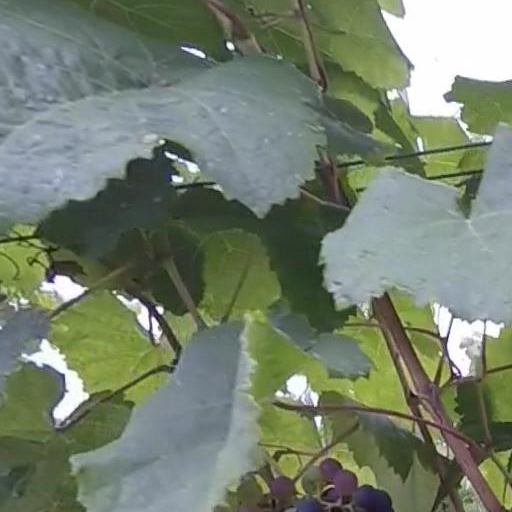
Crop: grape